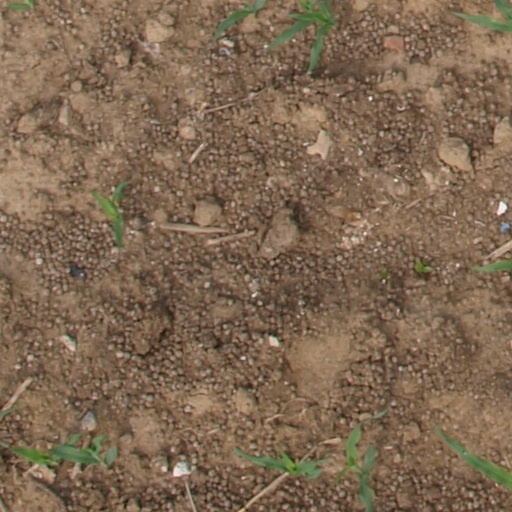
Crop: maize; corn